Valley View Leasing and Mining Company Mill

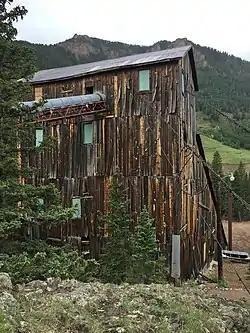
Mill building in 2023

The Valley View Leasing and Mining Company Mill, also known as the Matterhorn Mill, near Ophir, Colorado, is a flotation mill which was built in 1920 and was renovated in 1961. It was listed on the National Register of Historic Places in 2010.